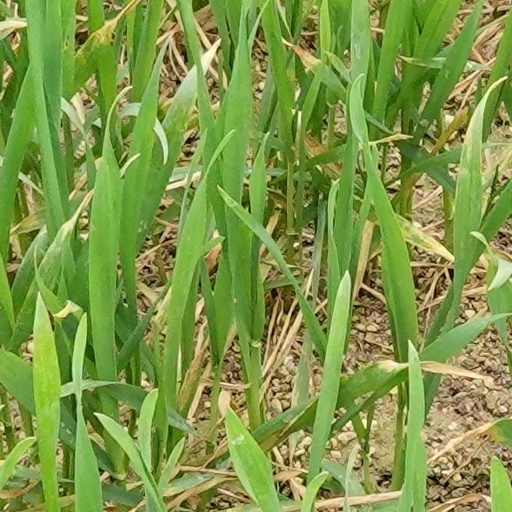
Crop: wheat